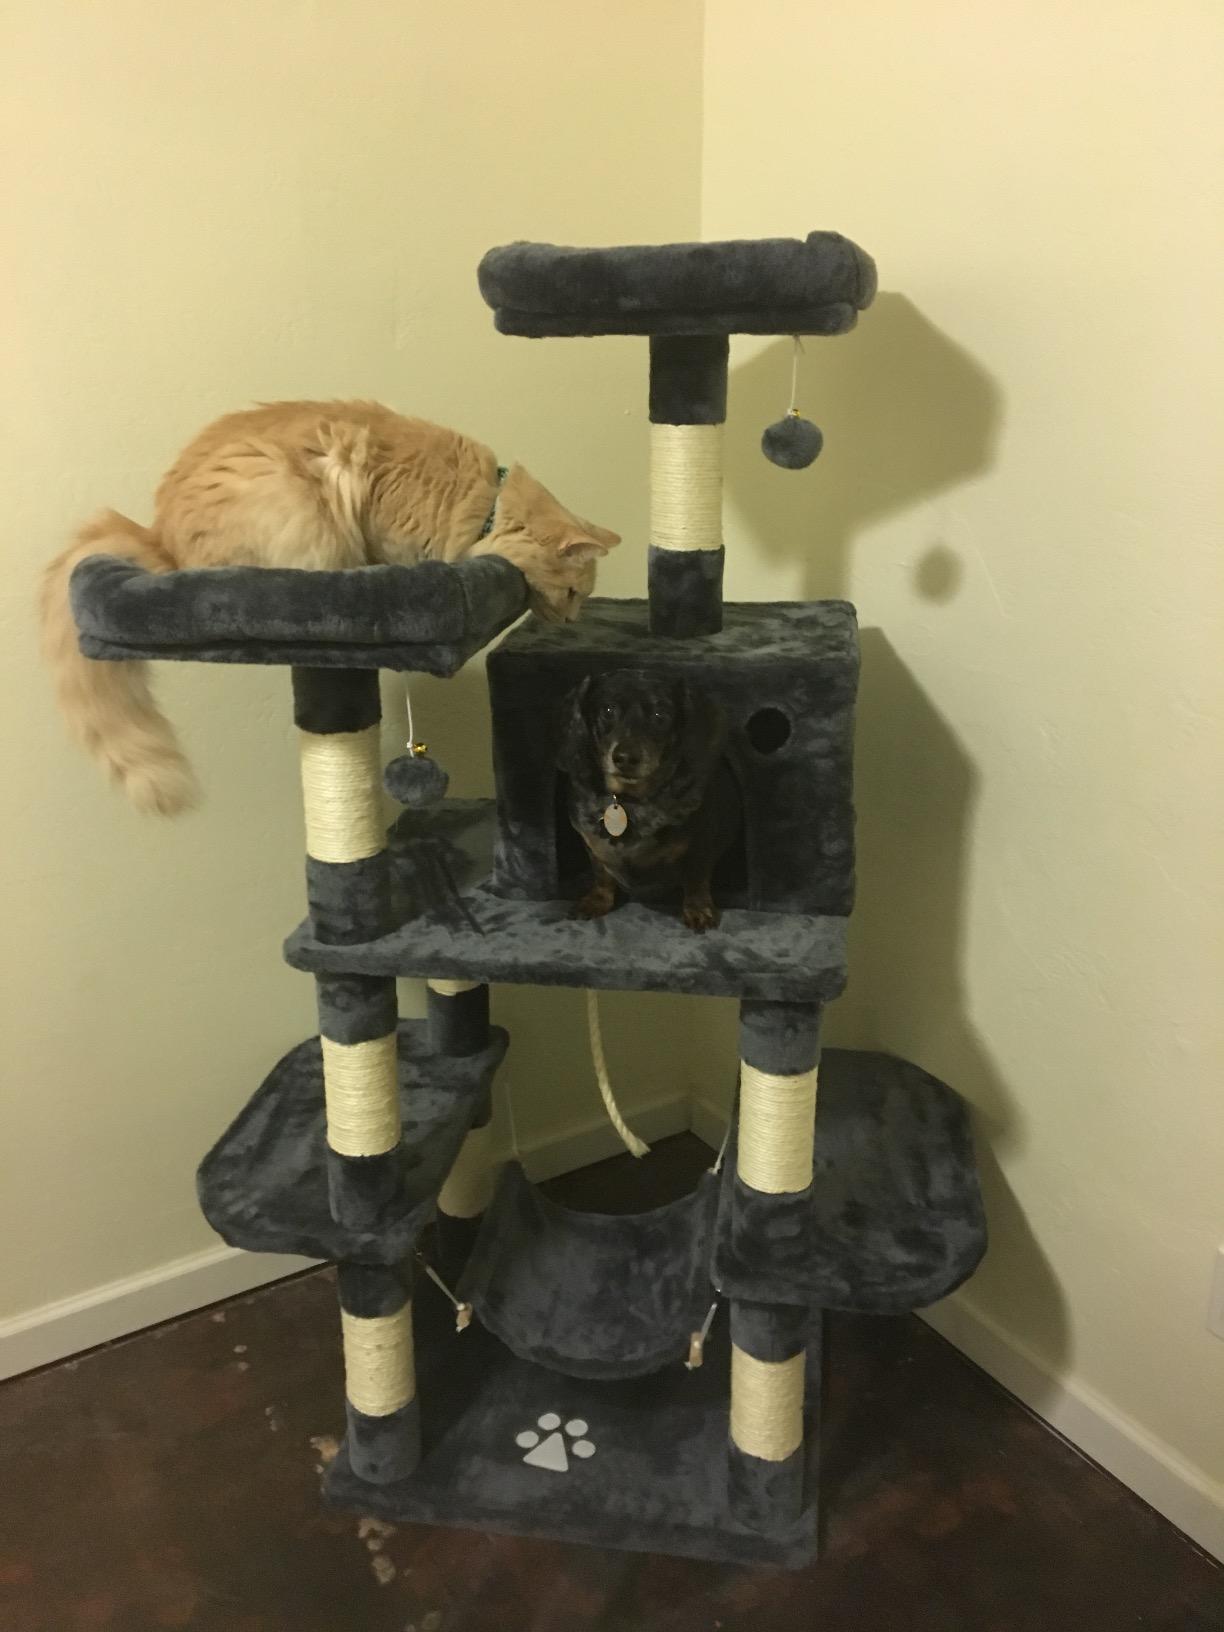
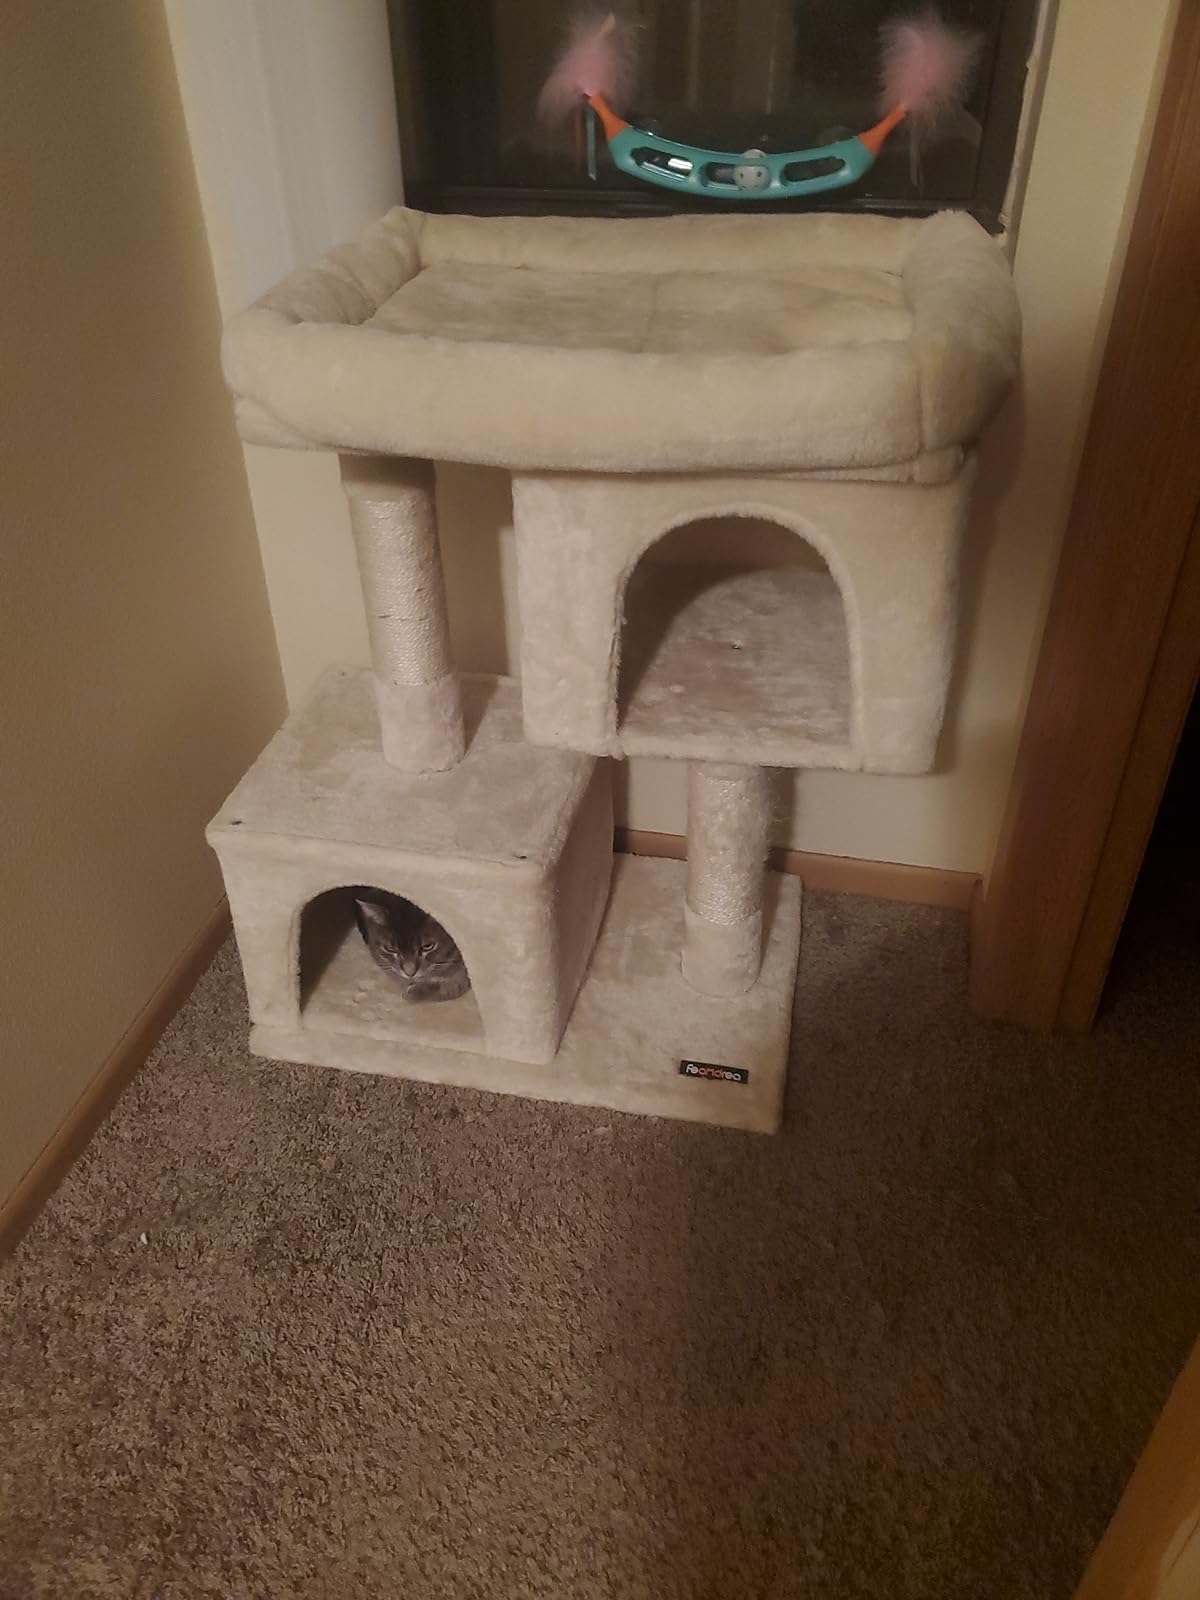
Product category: items_cat tree
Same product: no